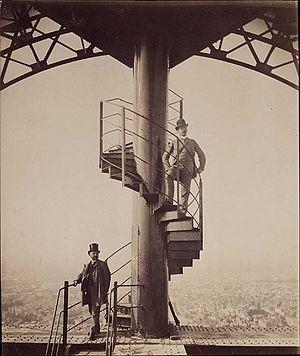
""Exposition universelle. Paris 1889. ND phot. M. Eiffel au sommet de la tour"". Tirage sur papier albuminé d'après négatif sur verre au gélatino-bromure d'argent, 22 x 27 cm.
Silhouette, sous-titré Hommage à Gustave Eiffel, est une œuvre pour orchestre à cordes et percussions écrite par Arvo Pärt, compositeur estonien associé au mouvement de musique minimaliste.
Les Neurdein sont une famille de photographes français :
L'histoire de la tour Eiffel relate les origines et la construction du monument parisien.